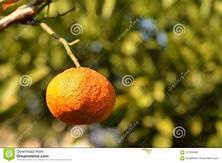
Label: mandarine